La hija de Cólquide

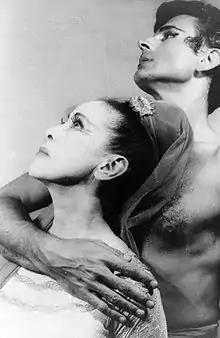
Martha Graham (with Bertram Ross), 1961

Through the efforts of Edward Waters, Assistant Chief of the Music Division of the Library of Congress, photostat copies of the score were finally sent to Graham in July 1945, in Bennington, Vermont, where she was teaching a summer course. In September, Graham wrote a letter to Spivacke expressing satisfaction with the music (especially the sections featuring the wind instruments), and enclosing a letter for Spivacke to forward to Chávez. However, both Graham and Spivacke were concerned about the lack of piano or percussion, which Chávez addressed firmly in his reply to Graham: "I would not like ever my music to be played in any other available instruments except as it has originally been written, for a double quartet. Also, a piano reduction is only to be used in rehearsals, but not for performances." Graham found the finished score insufficiently dramatic for Medea, and in any case was already committed to another Medea ballet, "Cave of the Heart", with music by Samuel Barber. As a result, she decided to abandon the original scenario and create a completely new one, "about the mystery of rebirth and immortality which endures throughout human history, despite death and destruction". This new scenario, given the title "Dark Meadow", is unique in Graham’s œuvre for its "nondramatic and intentionally esoteric qualities". The ballet was finally premiered in this form on 23 January 1946 at the Plymouth Theatre in New York, with sets designed by Isamu Noguchi, costumes by Edythe Gilfond, and lighting by Jean Rosenthal. The musicians were conducted by Louis Horst, and the principal roles were danced by Martha Graham as One Who Seeks, May O'Donnell as She of the Ground, and Erick Hawkins as He Who Summons. Graham regarded the production highly enough to revive it, first on 3 May 1947 and again in 1965 (in Israel), 1968, 1976, and 1977. Further revivals have been made since Graham's death, in 1994, 1999, 2003, 2011, 2012, and 2015.